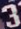
Number: 3